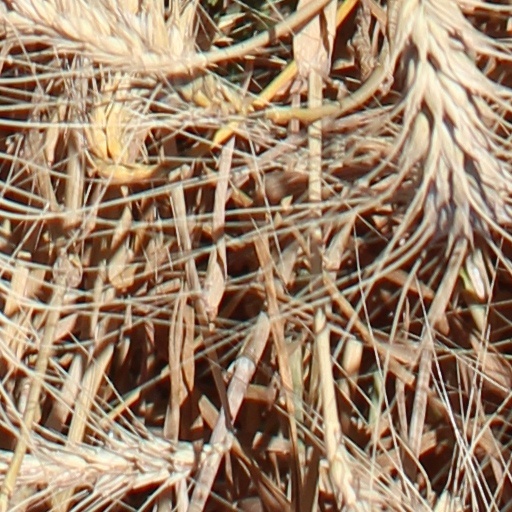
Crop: wheat